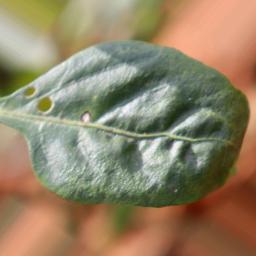
Label: healthy